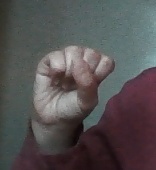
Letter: saad